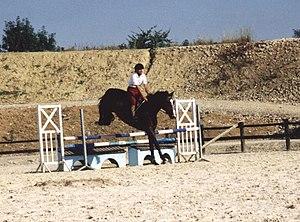
Aout 2001 à Niort (79) France. Nom du cheval
Le saut d’obstacles, ou concours de saut d'obstacles est un sport équestre qui se déroule dans un terrain délimité, sur lequel ont été construits ou posés des obstacles. Les barres qui les composent sont mobiles, et tombent lorsqu'elles sont touchées. Pour le cheval et le cavalier, la règle du jeu est de réussir à franchir ces obstacles dans un ordre précis sans les renverser, les refuser ou les dérober. Il existe plusieurs types de saut, tels que le vertical, la croix, la haie, la rivière, le spa, l'oxer, l'obstacle de volée, l'obstacle de terre, les obstacles combinés: le double, le triple, etc.